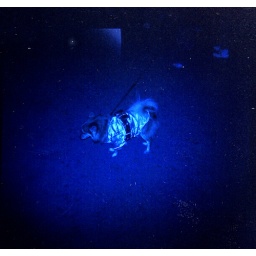
to prove a point: more dog in outfit. red silk pajamas.